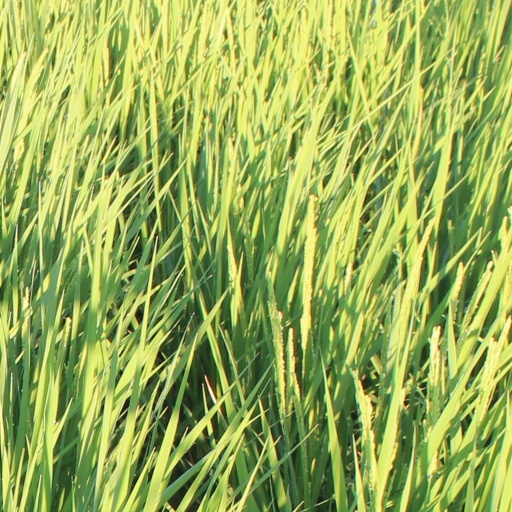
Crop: rice